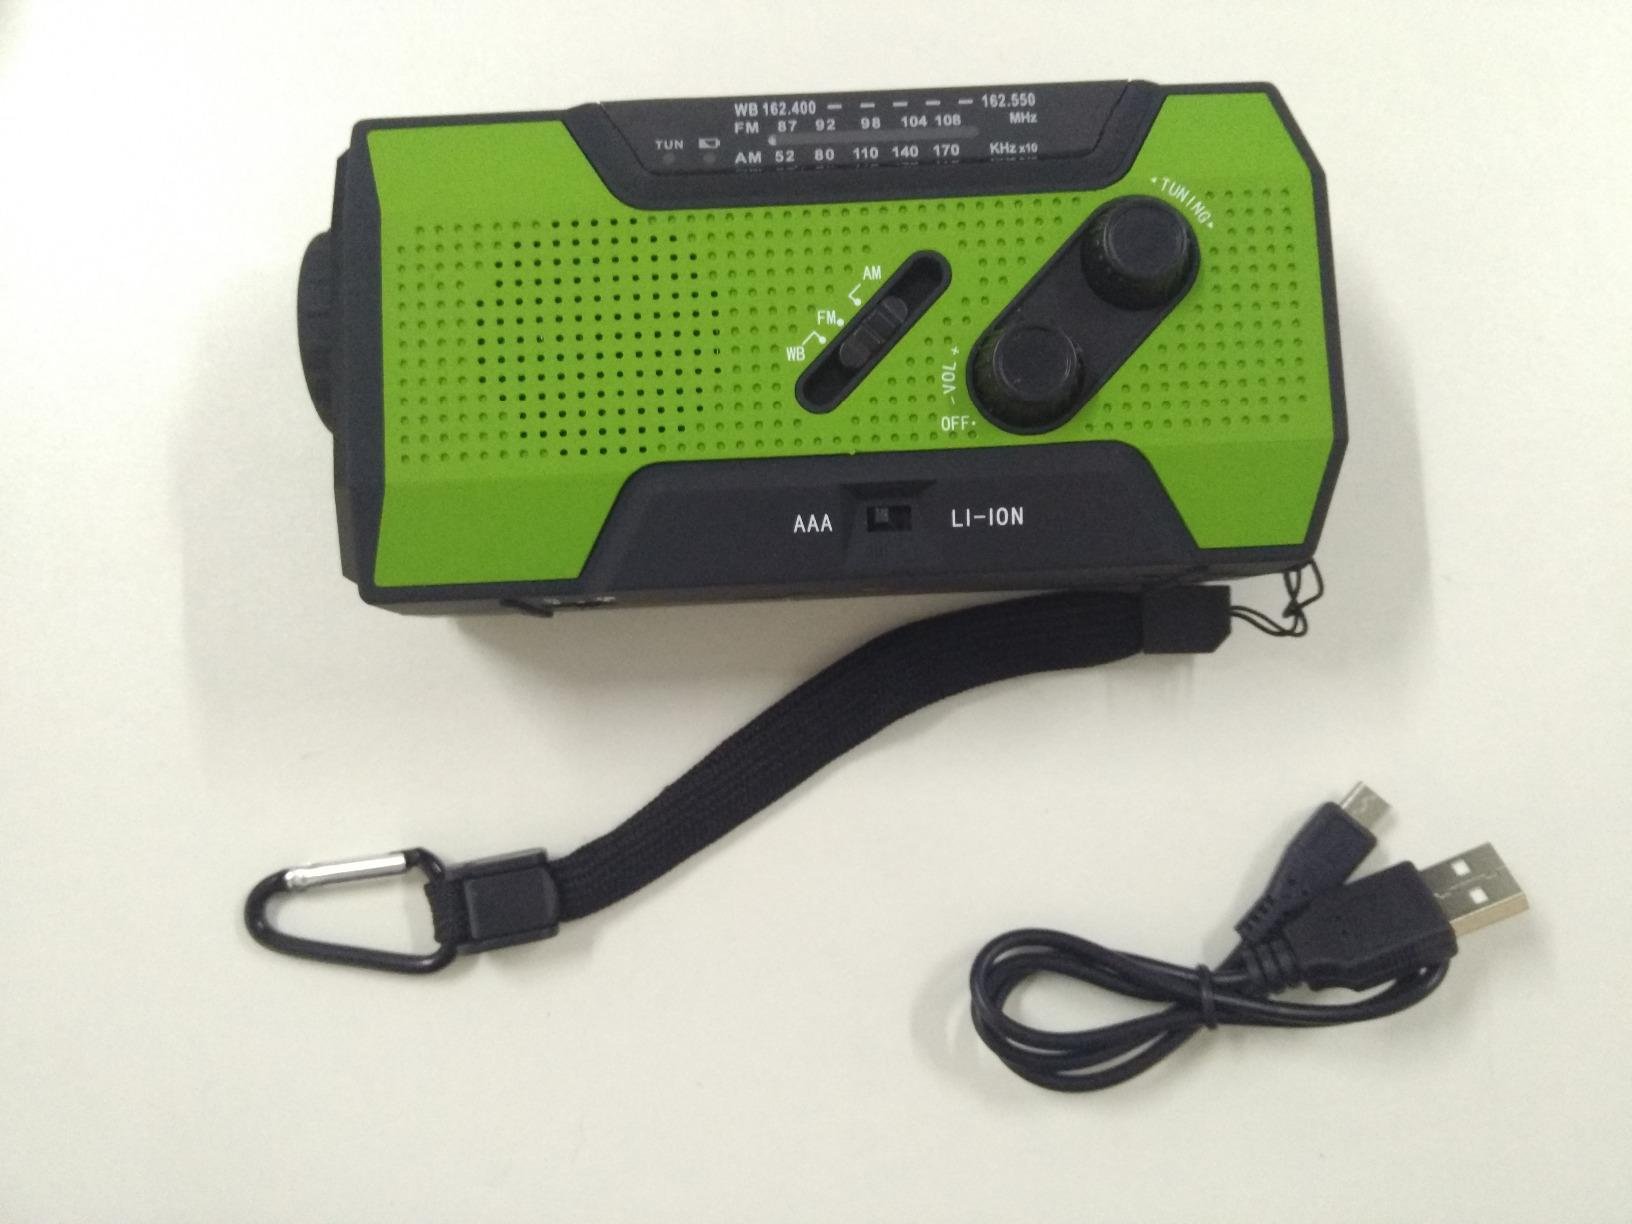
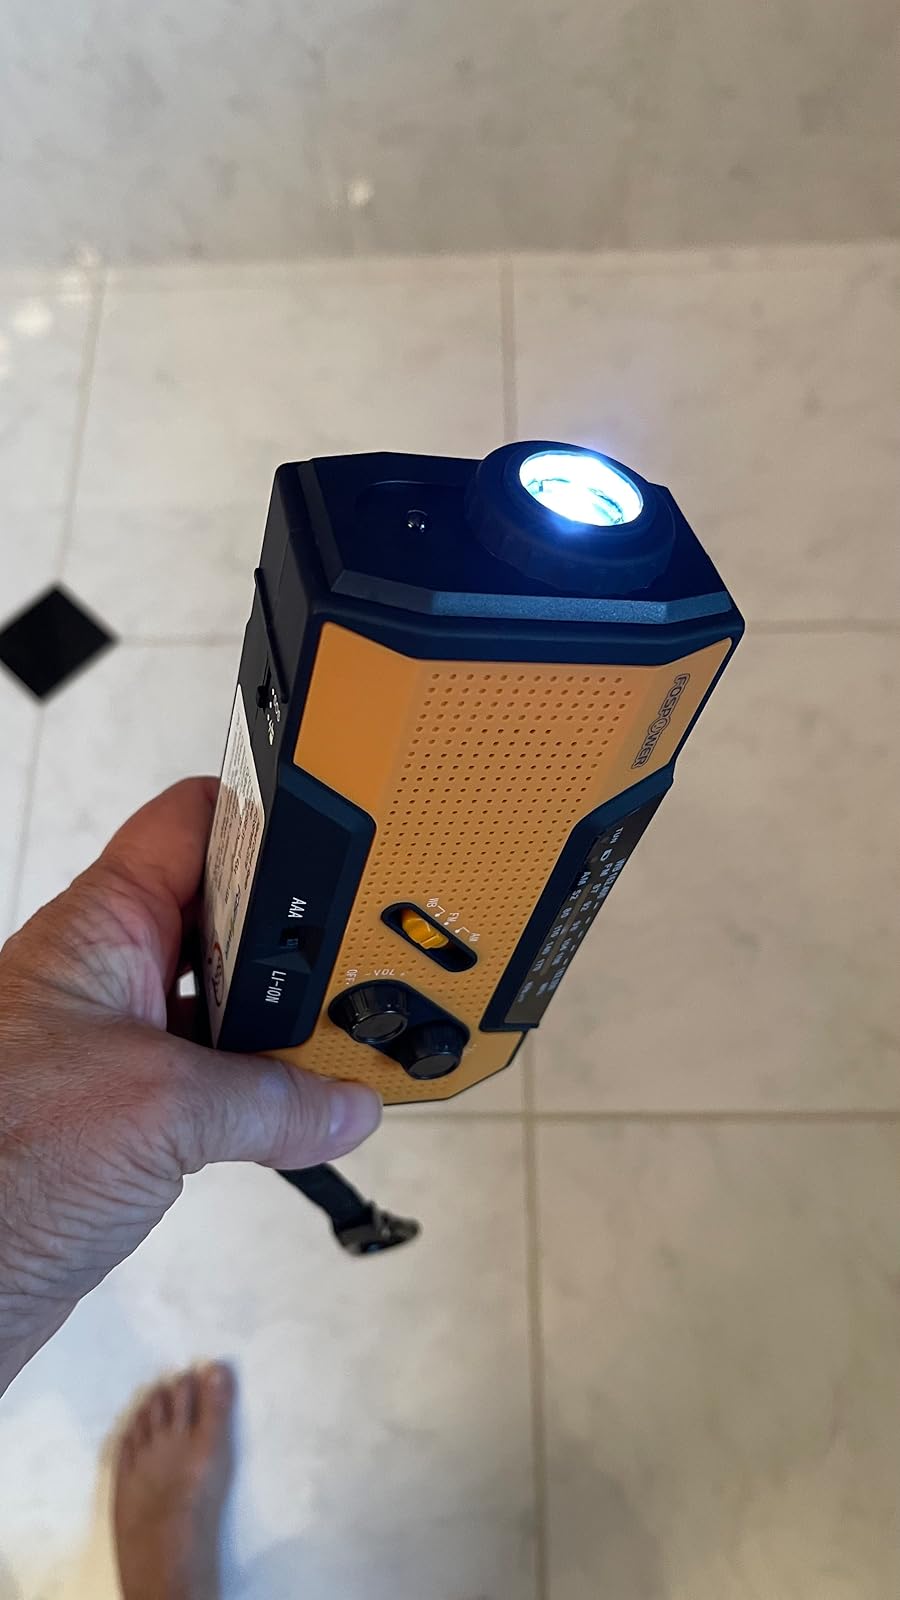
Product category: radio
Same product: no